Yarra Valley Railway

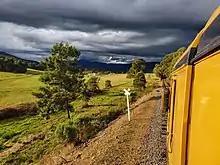
The view from restored rail motor 22RM whilst travelling on the Yarra Valley Railway

The Yarra Valley Railway currently runs a railmotor service from Healesville station to a point near the historic tunnel due to uncompleted track maintenance. Trains run on Sundays and public holidays, and some Saturdays, crossing the Watts River, and travelling under the Donovans Road overbridge. The Railway is also presently rebuilding the section from this temporary terminus to Yarra Glen station, including the reconstruction of the Yarra Glen and Tarrawarra stations and the replacement of 14 timber trestle bridges within this section.